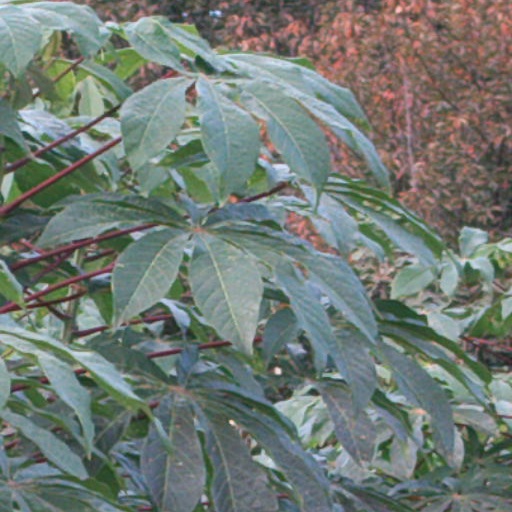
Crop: cassava